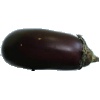
Label: Eggplant 1